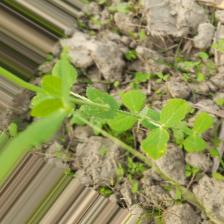
Label: Powdery Mildew